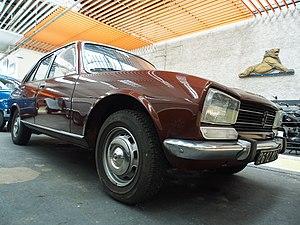
Le tourisme en Meurthe-et-Moselle fait partie d'une des principales activités économiques du département et se décline en plusieurs genres.